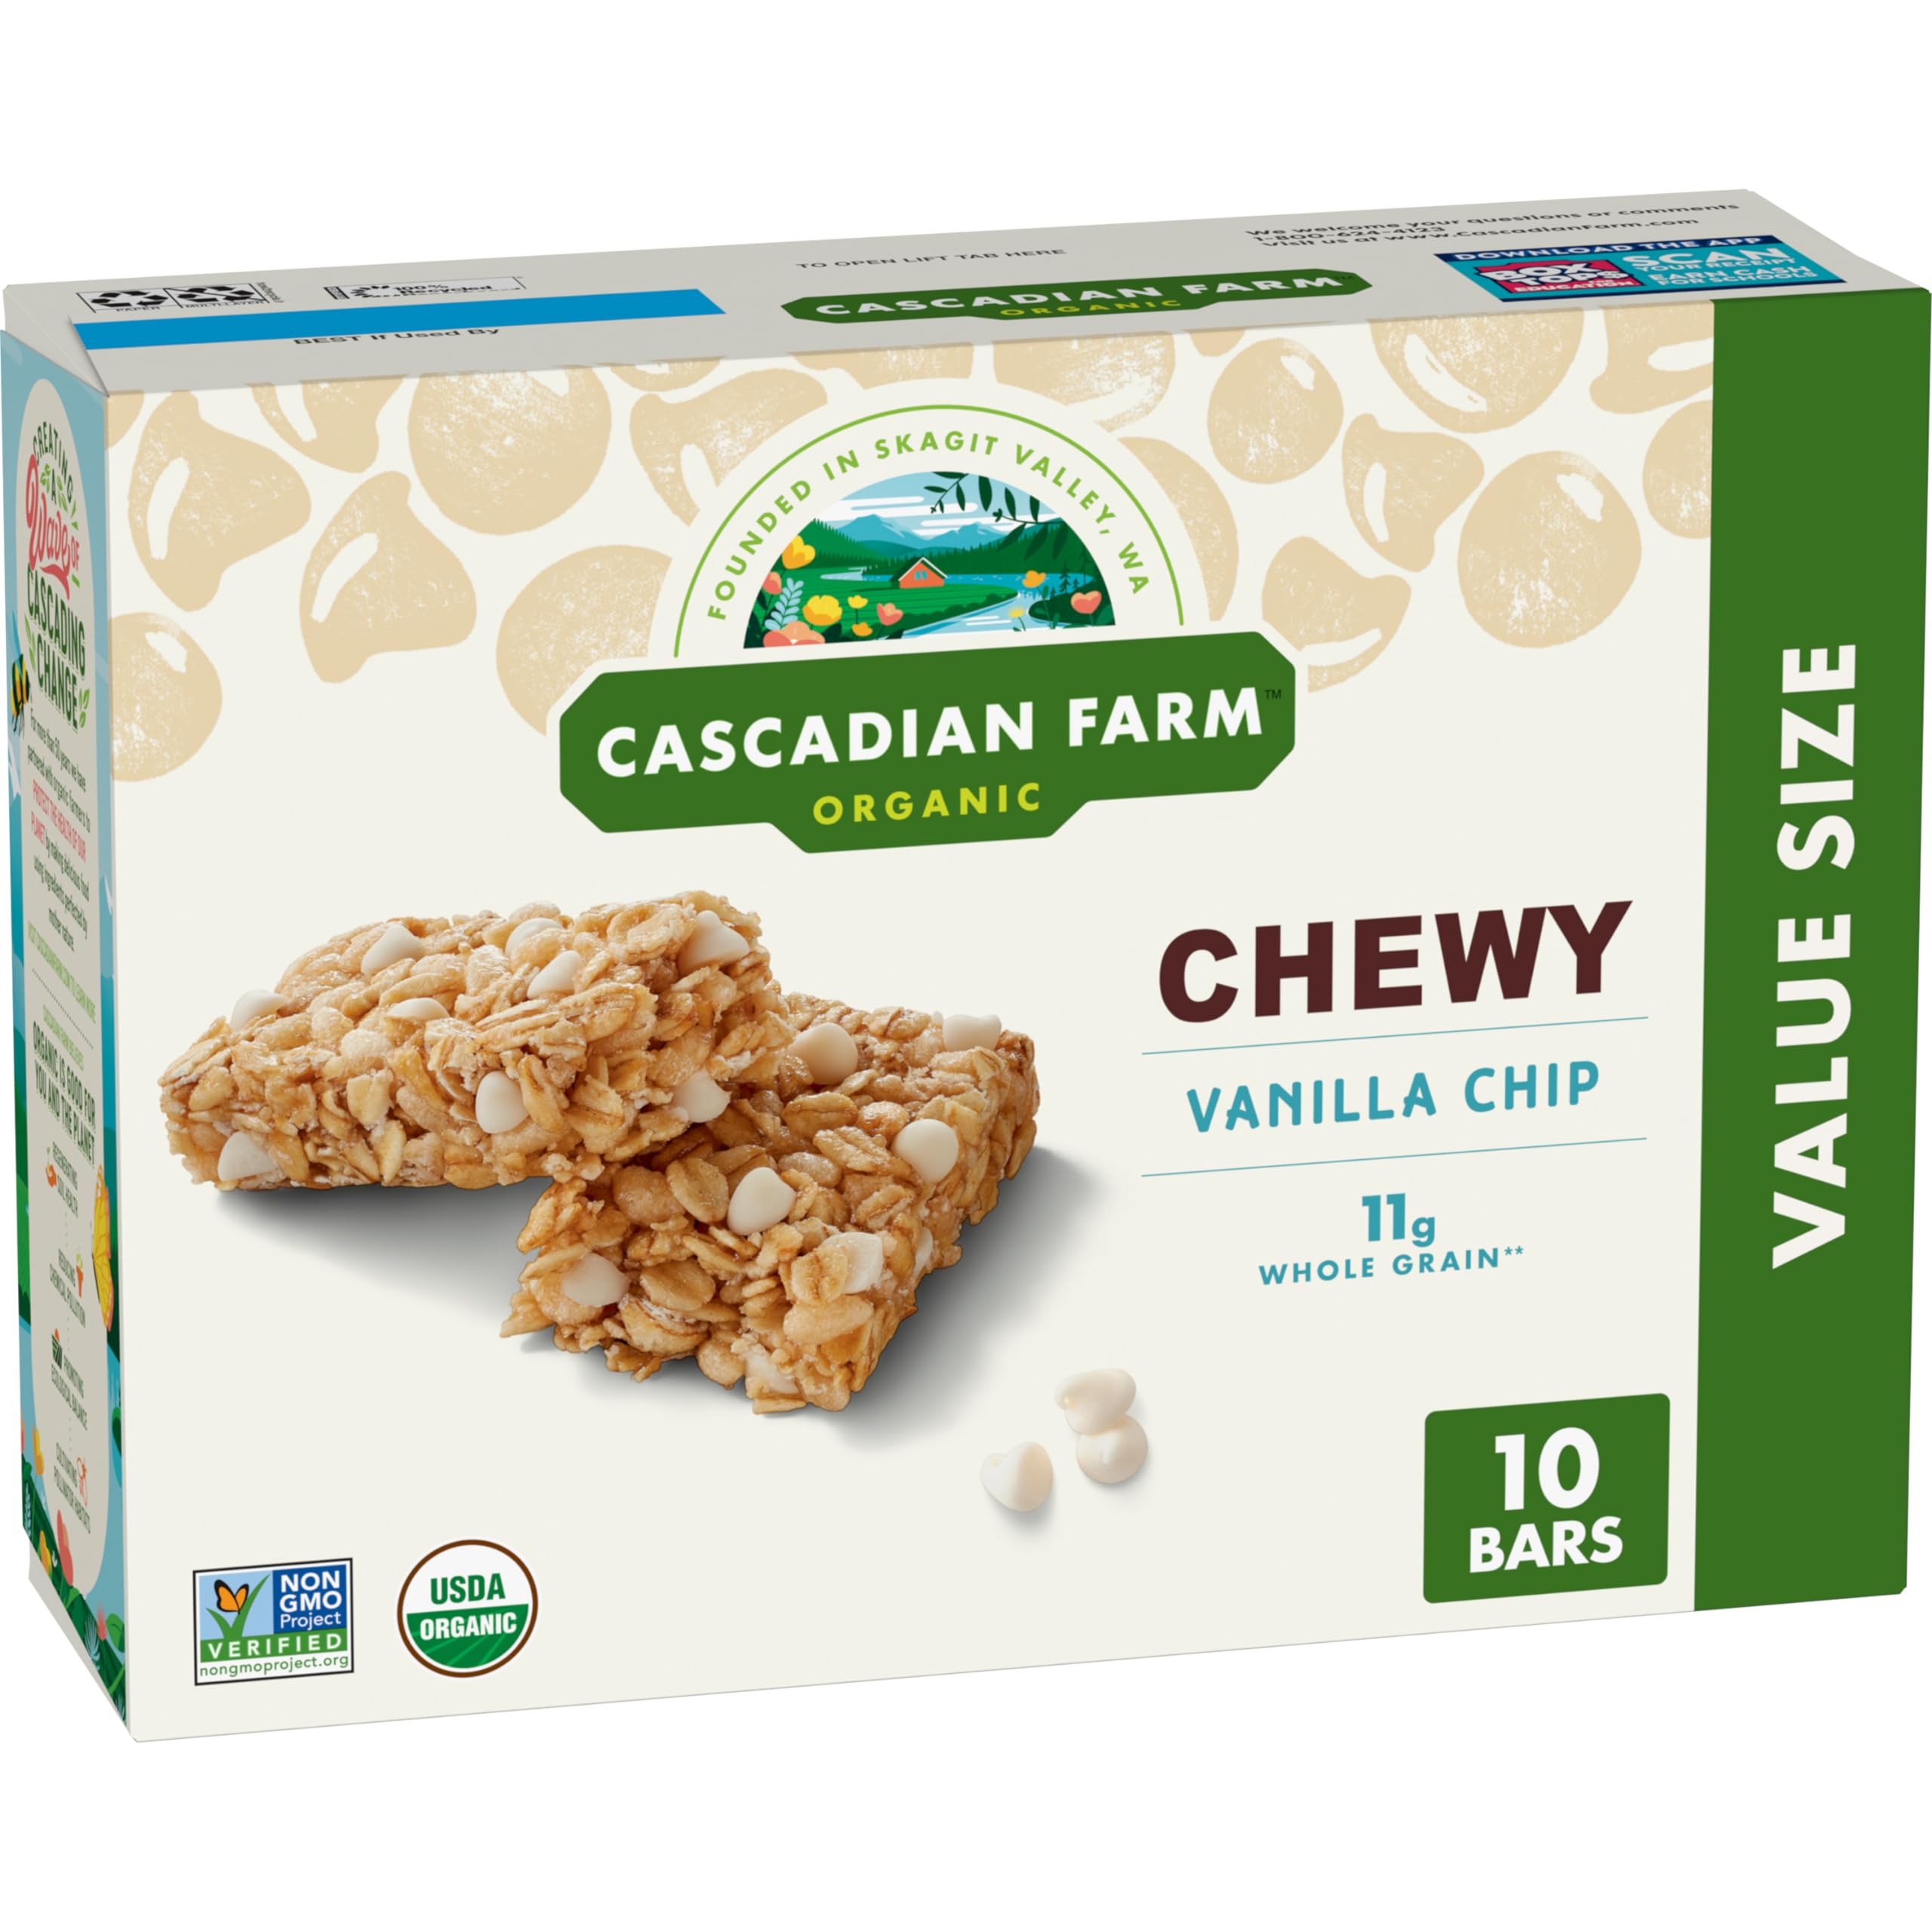
Item Name: Cascadian Farm Organic Vanilla Chip Chewy Granola Bars, Value Size, 10 Bars, 12.3 oz.
Bullet Point 1: VANILLA CHIP GRANOLA BAR: Made with sweet vanilla chips and paired with rolled oats
Bullet Point 2: NON-GMO: Certified organic non-GMO granola bars
Bullet Point 3: DELICIOUS FLAVOR: Bite into a delicious vanilla chip granola bar
Bullet Point 4: WHOLESOME INGREDIENTS: Contains 11 grams of whole grain per serving
Bullet Point 5: CONTAINS: 12.3 oz
Value: 12.3
Unit: Ounce

Price: 7.49